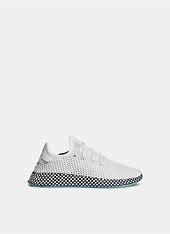
Brand: Adidas
Model: Deerupt Runner